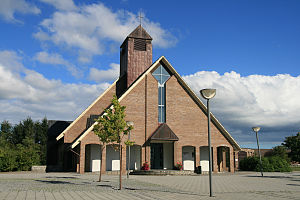
Aksdal
Aksdal er en by der er administrationscenter i Tysvær kommune i Rogaland fylke i Norge. Byen har 1.424 indbyggere, og ligger øst for Aksdalsvatnet. Aksdal er et vejknudepunkt, Europavej 39 og Europavej 134 mødes her. Her ligger Aksdal kirke.